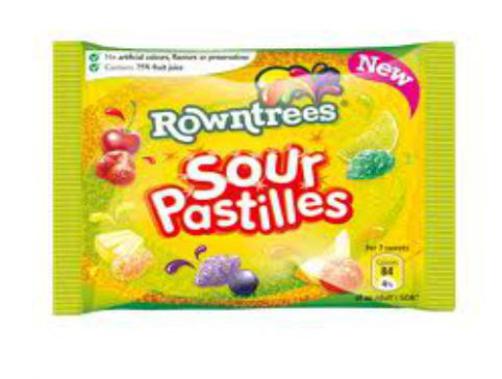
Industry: Food